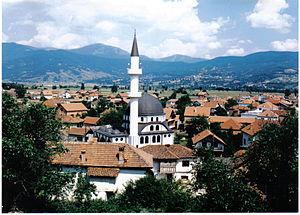
Tsrvivtsi est un village de l'ouest de la Macédoine du Nord, situé dans la municipalité de Kitchevo. Le village comptait 1725 habitants en 2002. Il est majoritairement albanais.